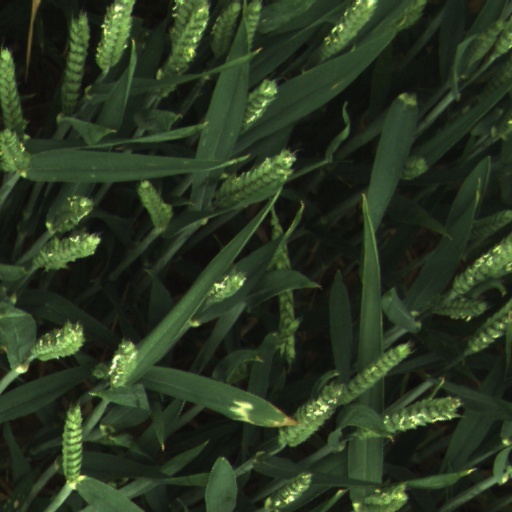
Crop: wheat